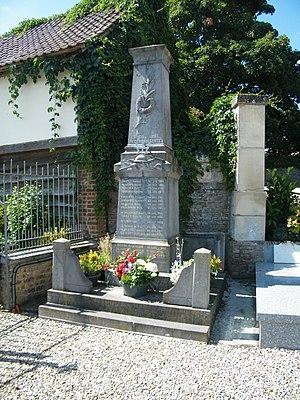
Cocquerel (Somme, France), monument aux morts pour la patrie.
Cocquerel est une commune française située dans le département de la Somme en région Hauts-de-France.